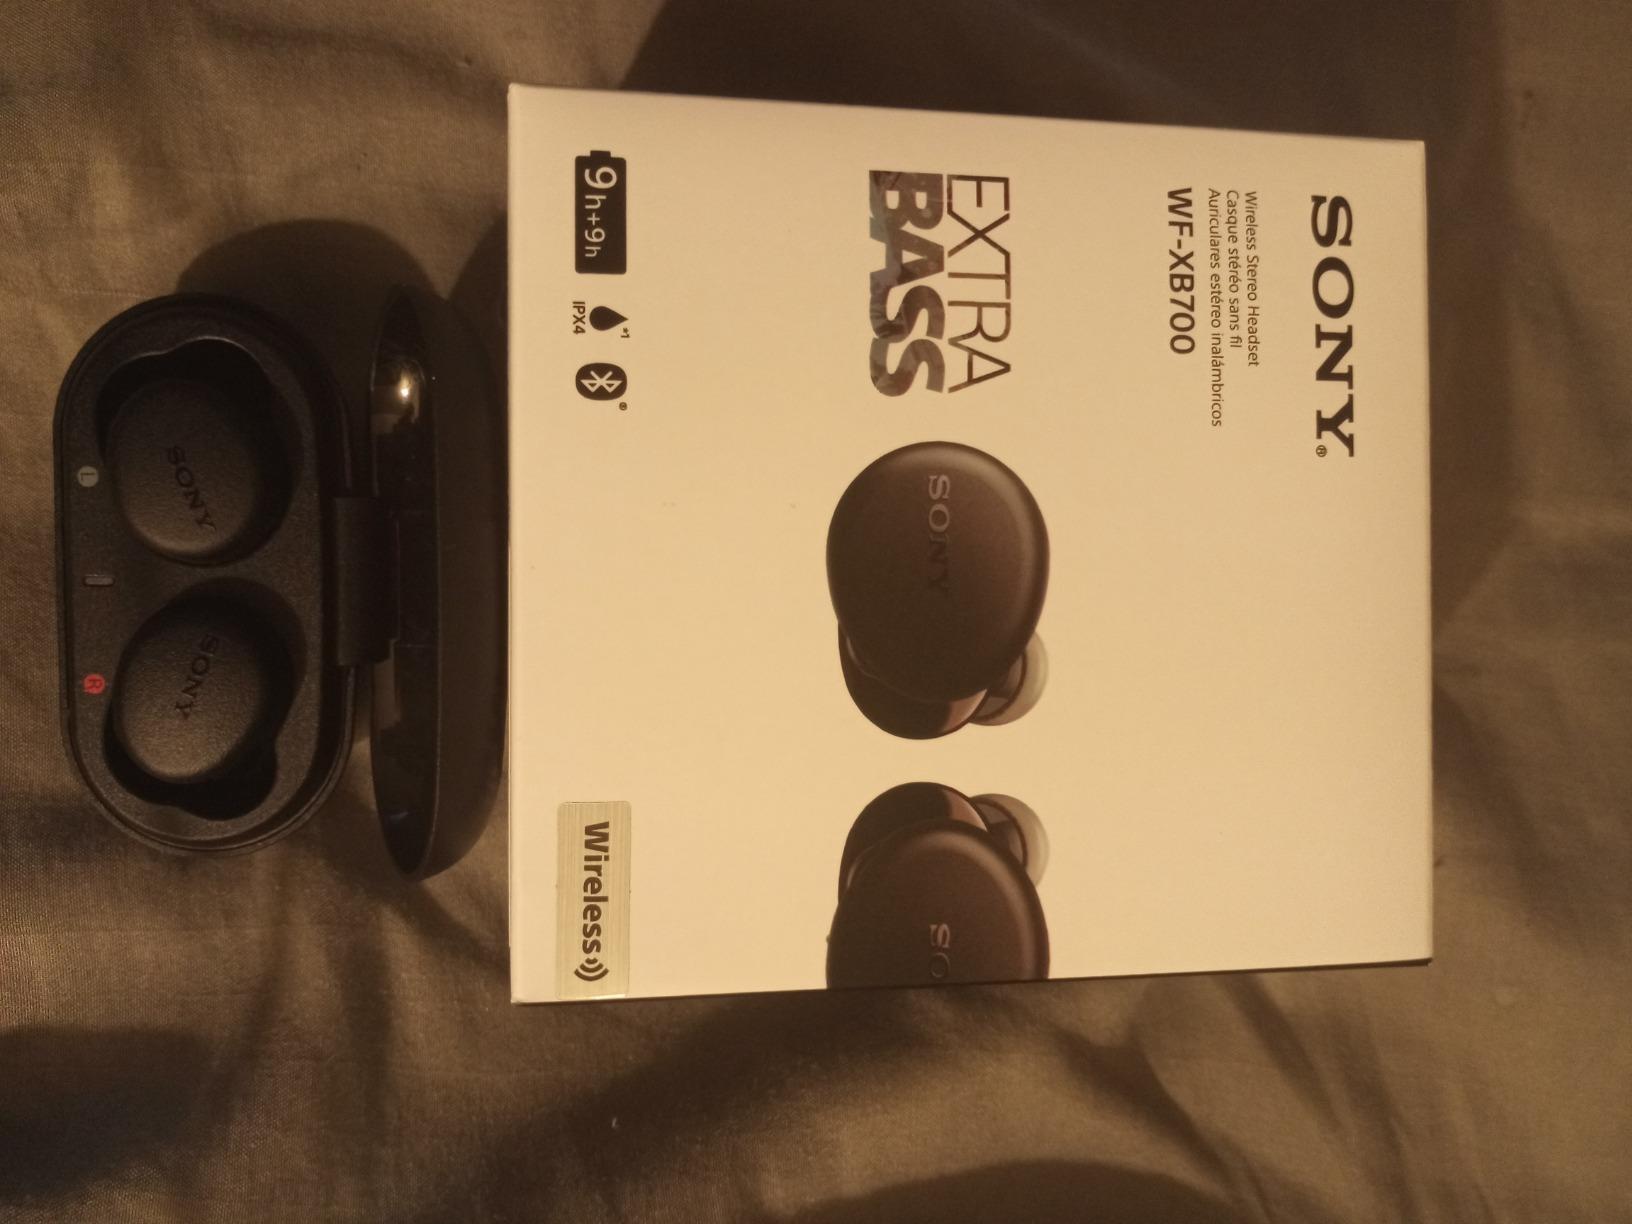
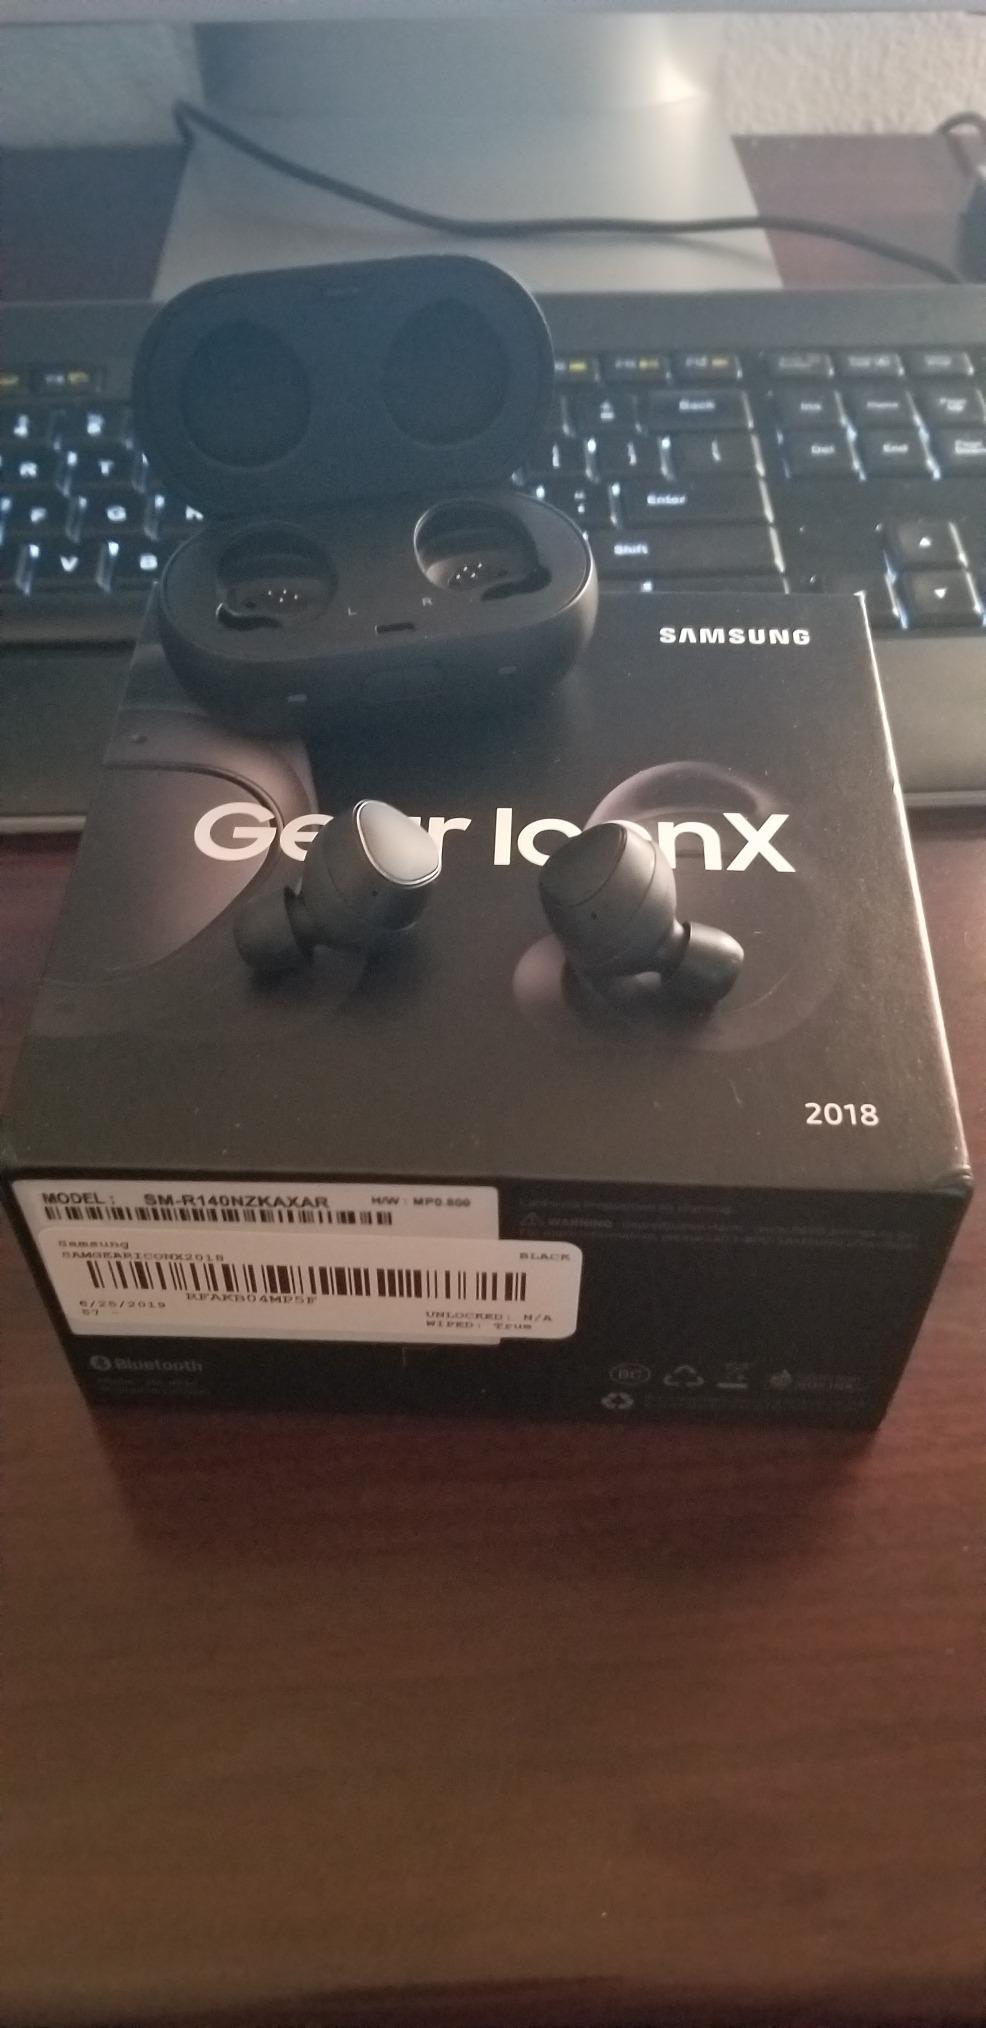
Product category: earbuds
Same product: no